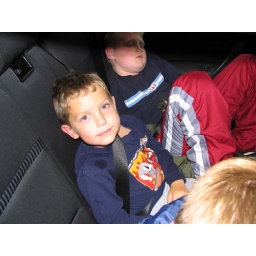
The boys went sound asleep in the car on the way to Bray.